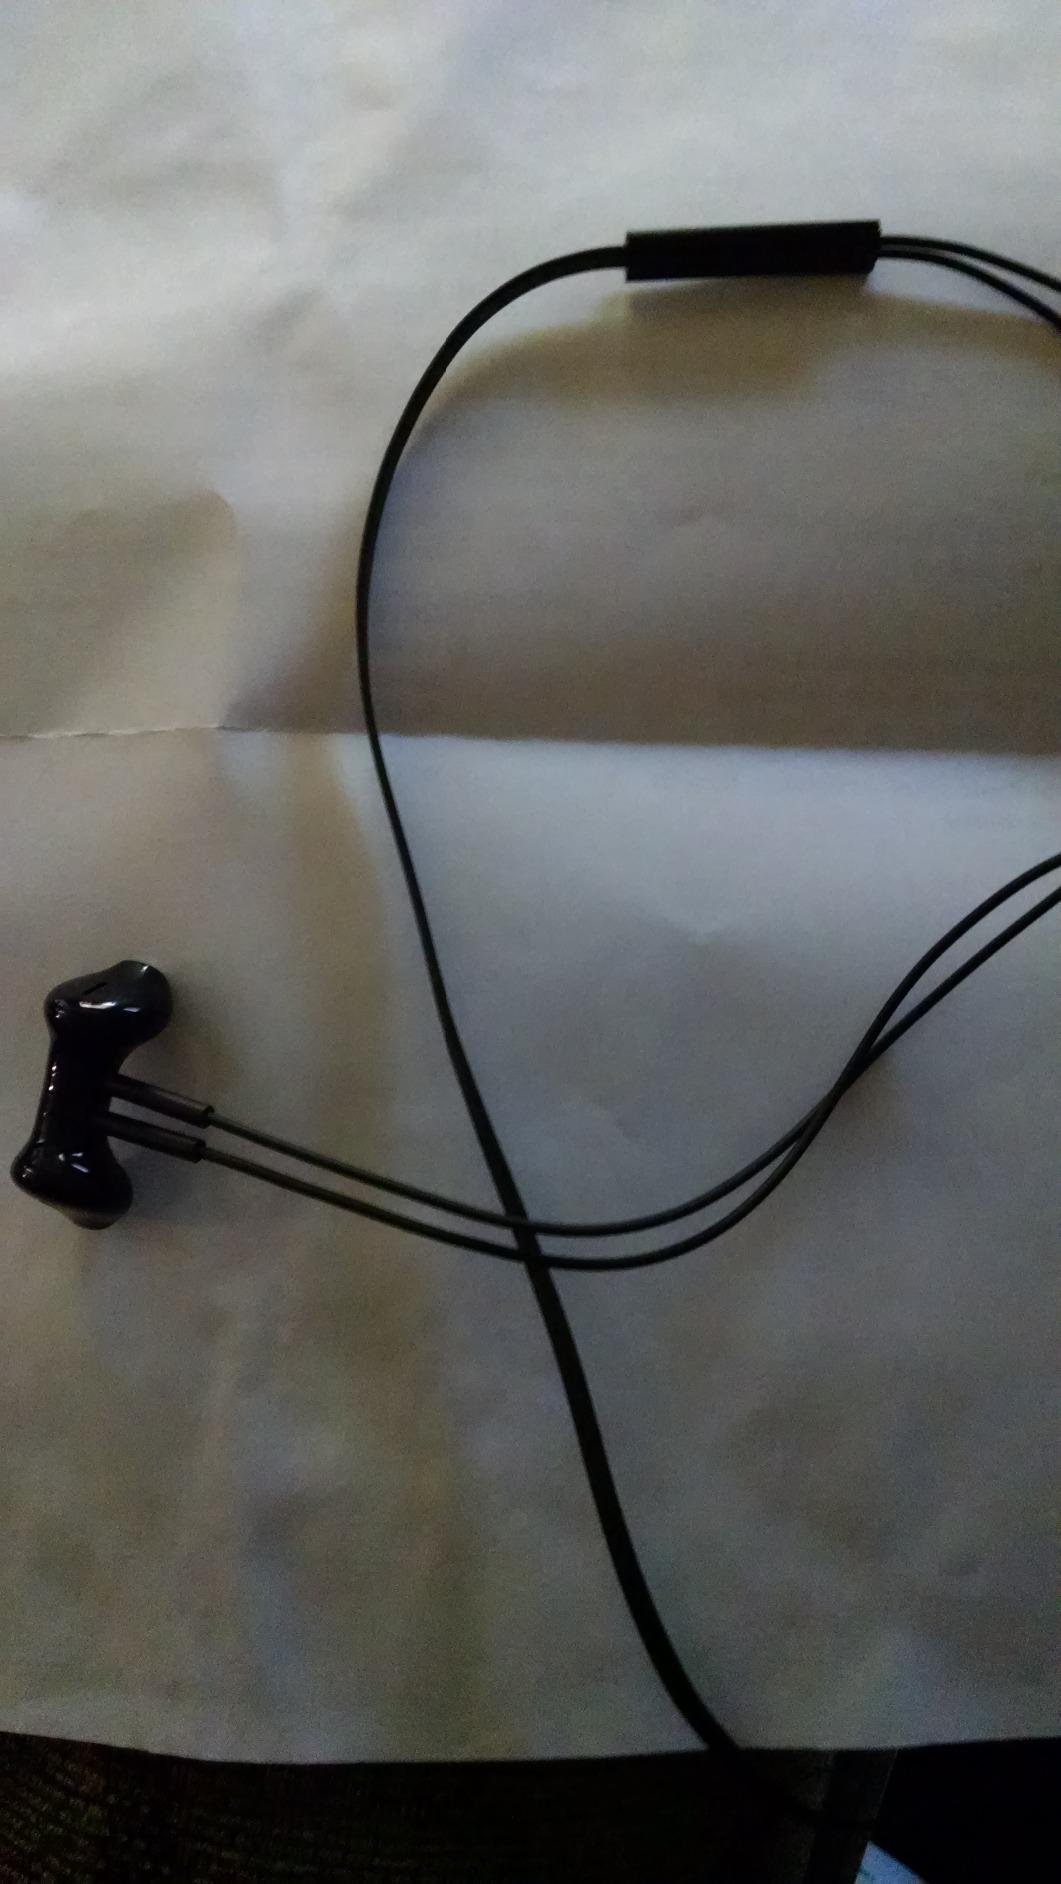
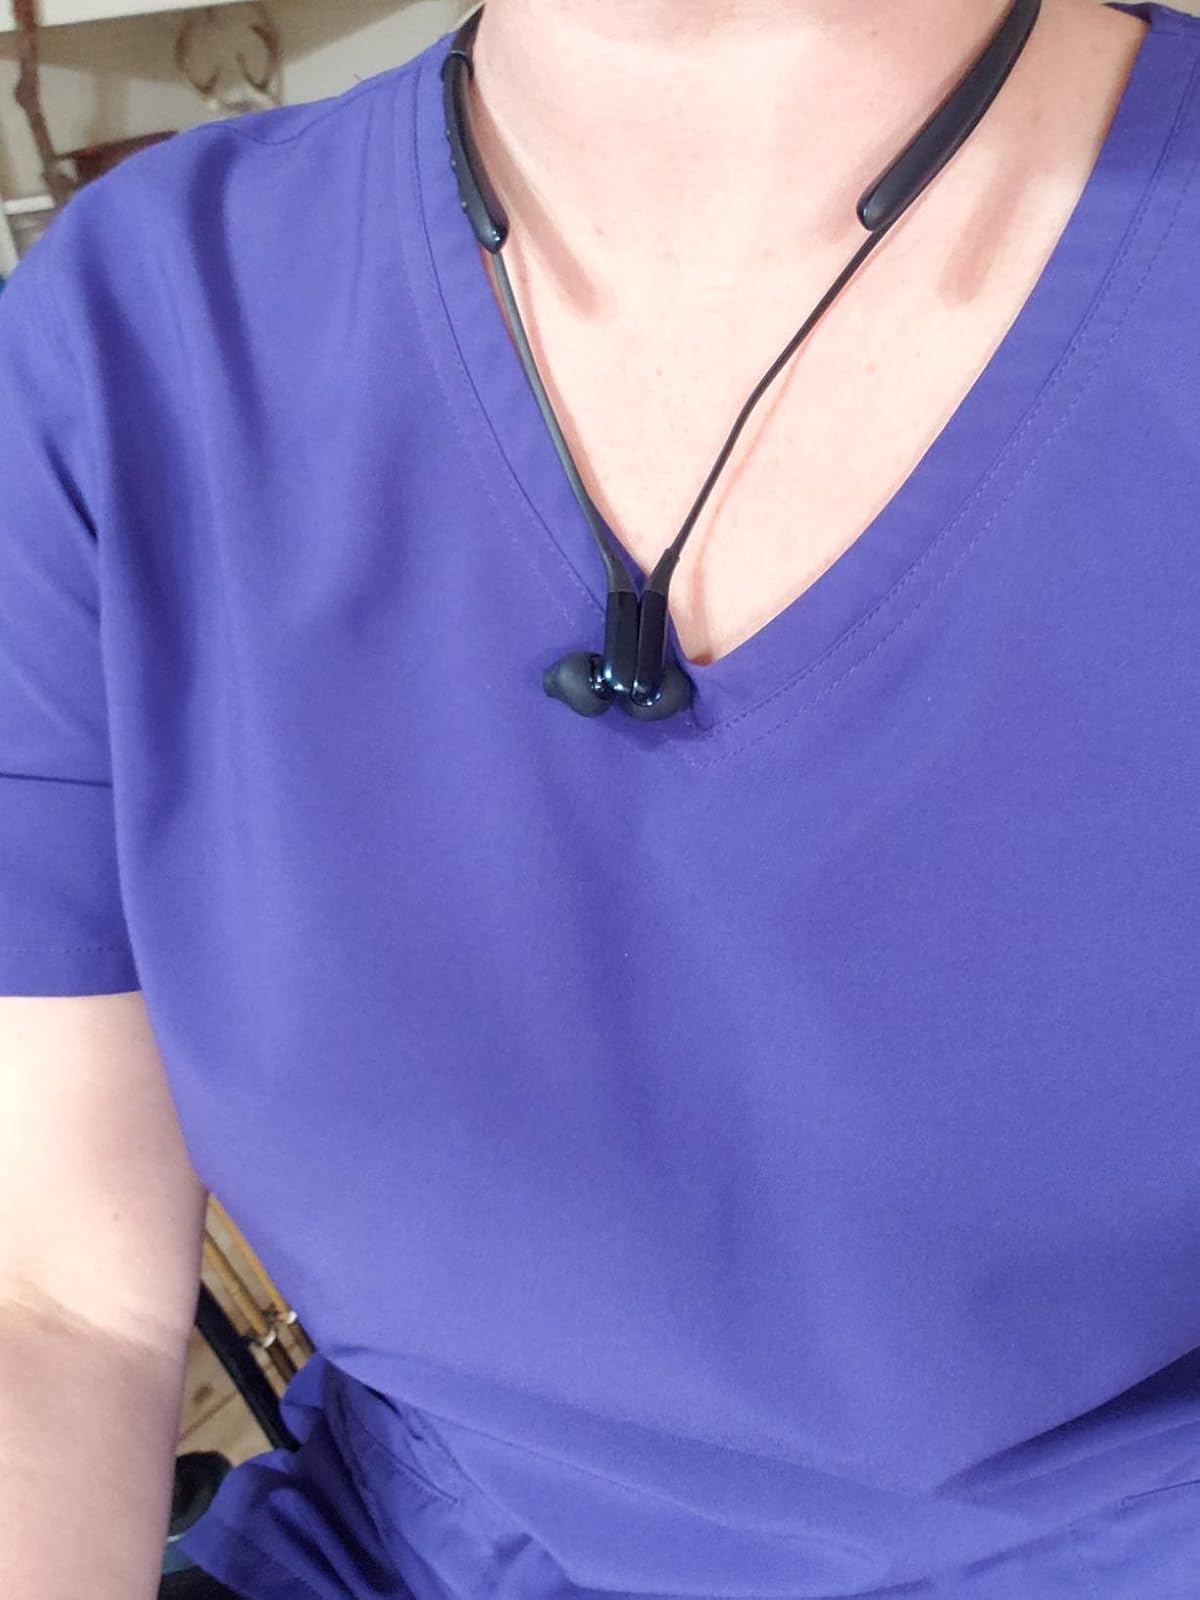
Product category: headphones
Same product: no